Dragon Ball Z season 1

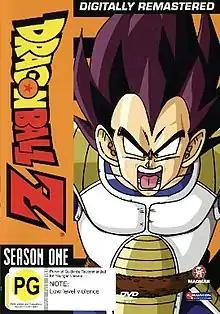
DVD release poster featuring Vegeta

The first season of the "Dragon Ball Z" anime series contains the Raditz and Vegeta arcs, which comprises the Saiyan Saga, which adapts the 17th through the 21st volumes of the "Dragon Ball" manga series by Akira Toriyama. The series follows the adventures of Goku. The episodes deal with Goku as he learns about his Saiyan heritage and battles his older brother Raditz, Nappa, and the Saiyan Prince Vegeta, three other Saiyans who want Goku to join them and help them destroy life on Earth.